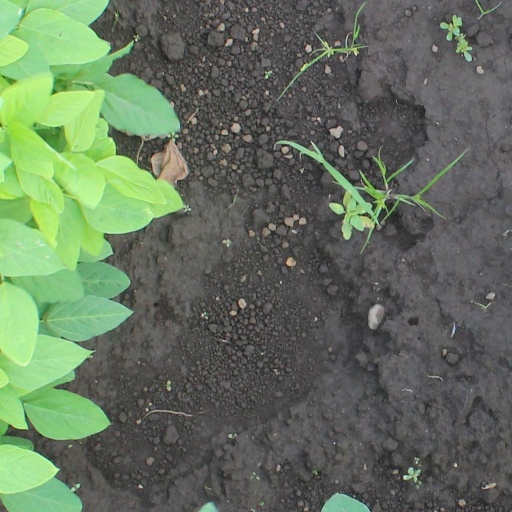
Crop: soybean